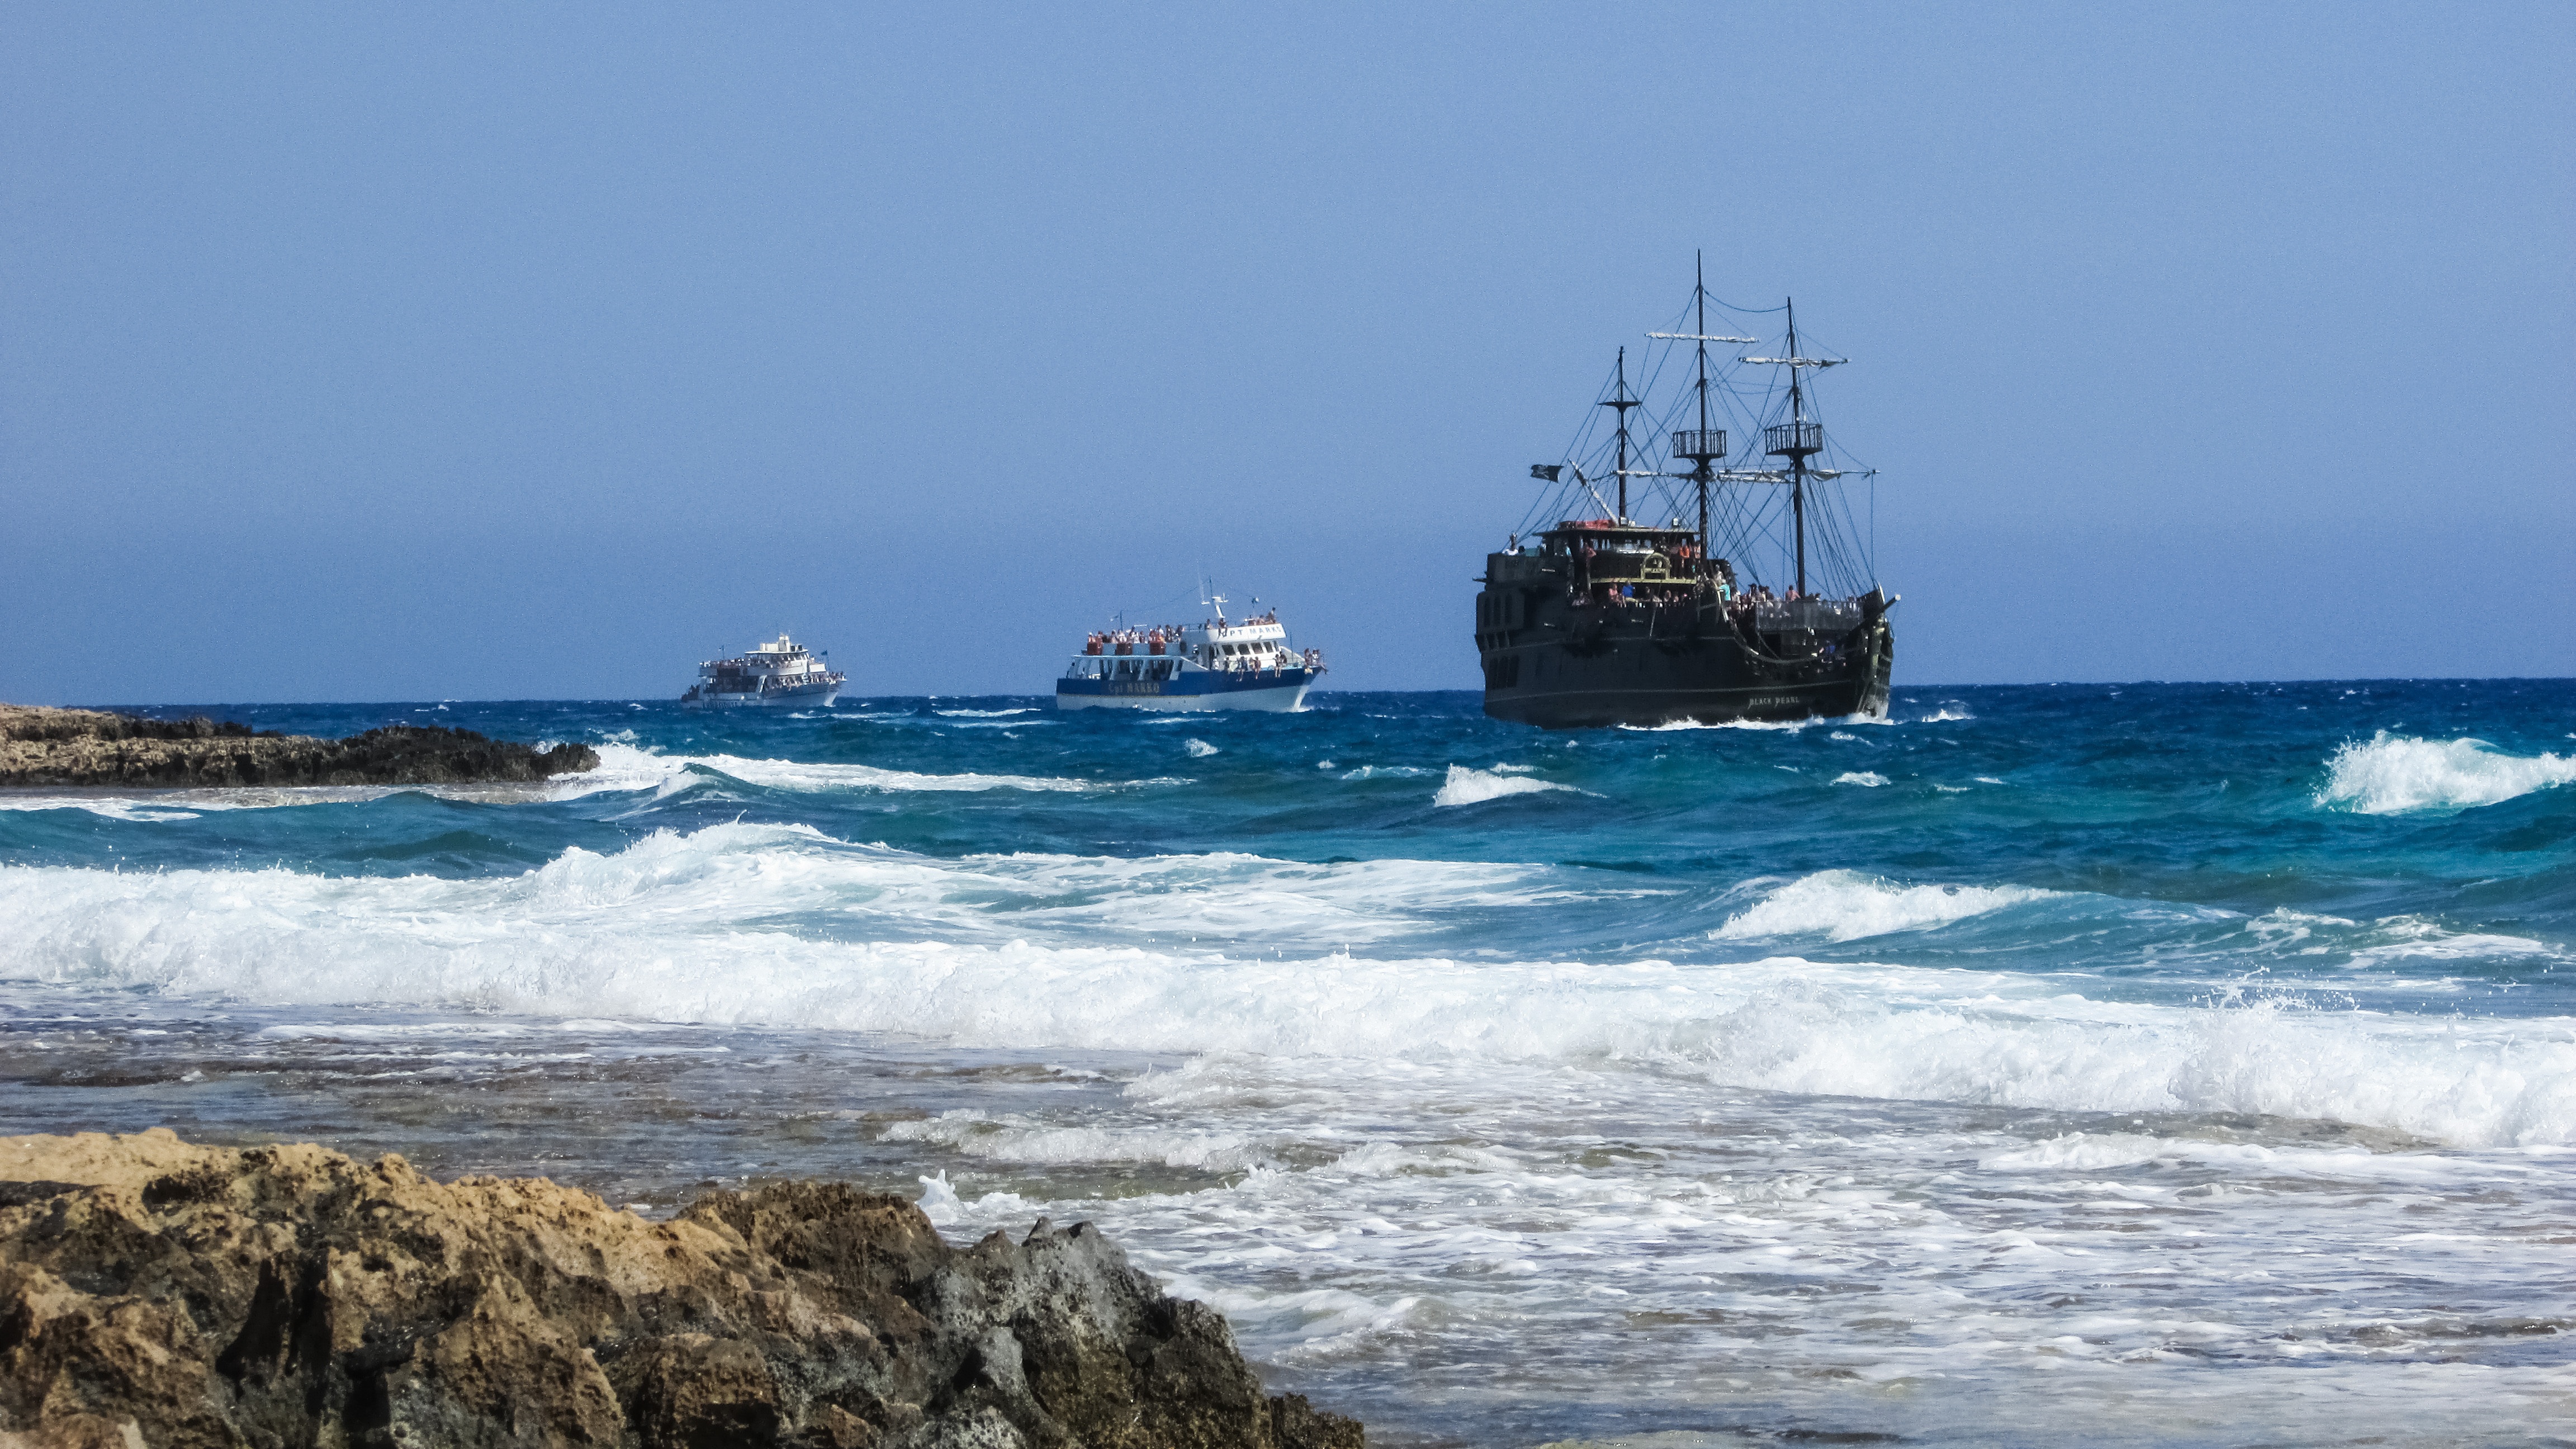
sea, coast, ocean, shore, wave, ship, vacation, mediterranean, vehicle, seascape, tourism, sailboat, sail boat, waves, watercraft, cyprus, cruise boat, wind wave